Dr. Kuno Struck House

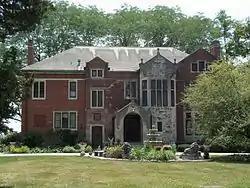

The Dr. Kuno Struck House, also known as Clifton Manor, is a historic building located in the West End of Davenport, Iowa, United States. It was individually listed on the National Register of Historic Places in 1984, and on the Davenport Register of Historic Properties in 1996. The house, along with its garage, became a part of the Marycrest College campus and they were both listed as contributing properties in the Marycrest College Historic District in 2004.